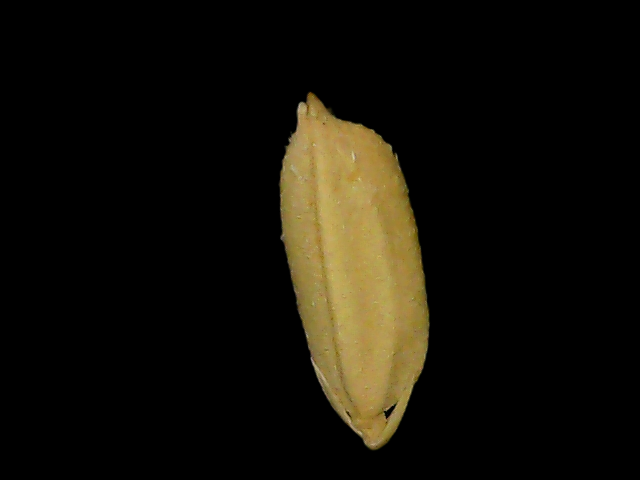
Rice variety: Bd52